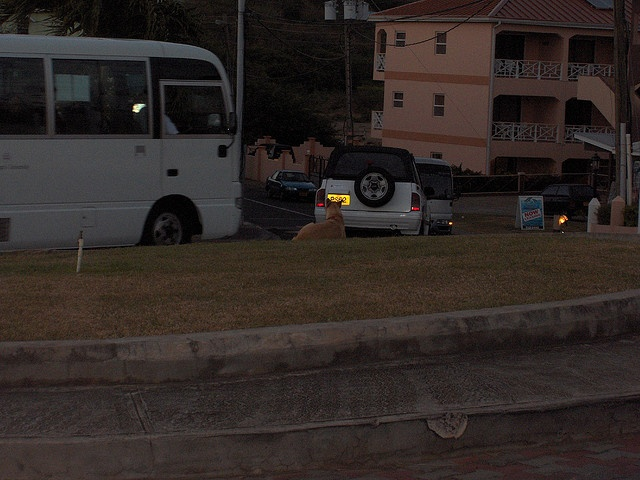
A dog lays on the grass watching buses and cars go by.
White vehicles sitting in the road next to a curb.
A group of traffic riding down a street by a bus.
Cars and a bus making a left hand turn onto a street near an apartment building.
A bus and cars turning in heavy traffic outside an apartment building.